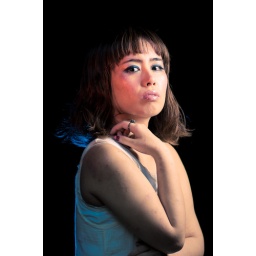
blue gelled sb-26 into the wall behind the model and an amber gelled sb-25 in a softbox from high right.